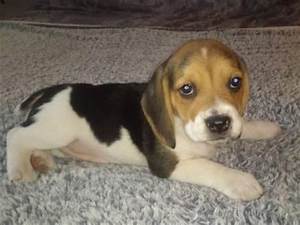
Label: dog